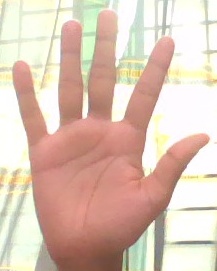
ASL sign: 5